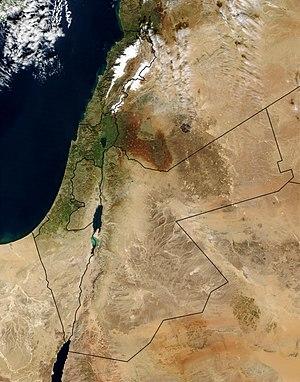
La Résolution de l'Assemblée générale des Nations unies 194 a été adoptée à l'ONU le 11 décembre 1948.